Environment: real
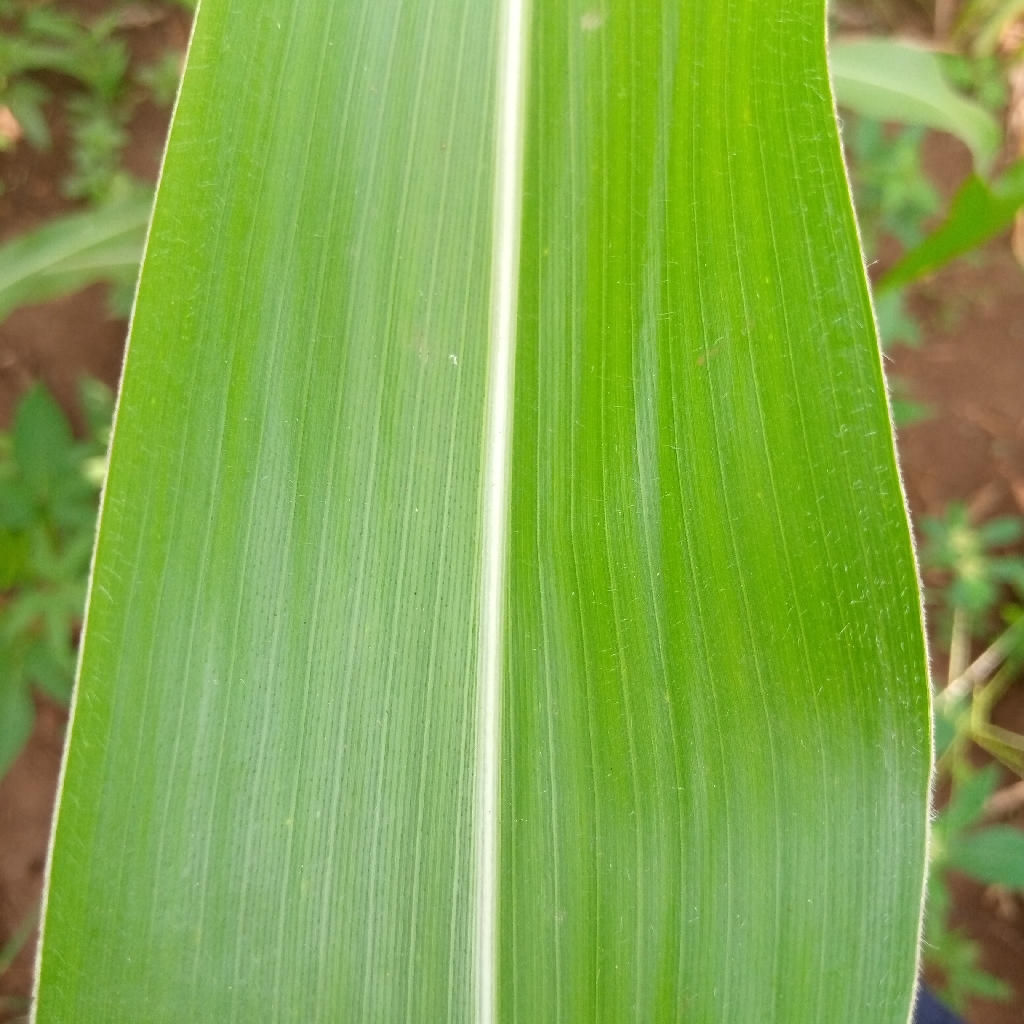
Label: healthy